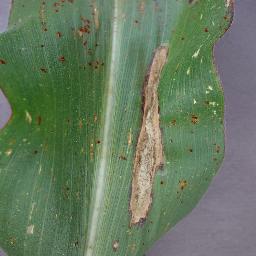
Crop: corn
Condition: (maize)_northern_blight